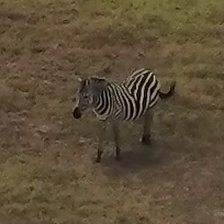
Pose orientation: front-left